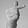
ASL letter: T